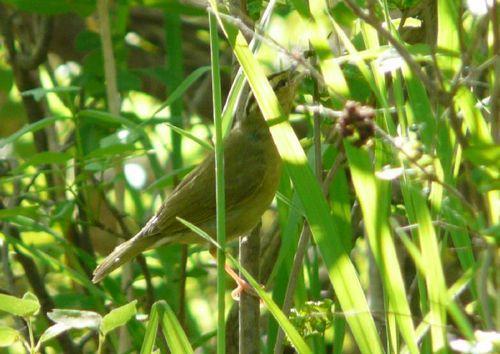
A photo of a worm eating warbler